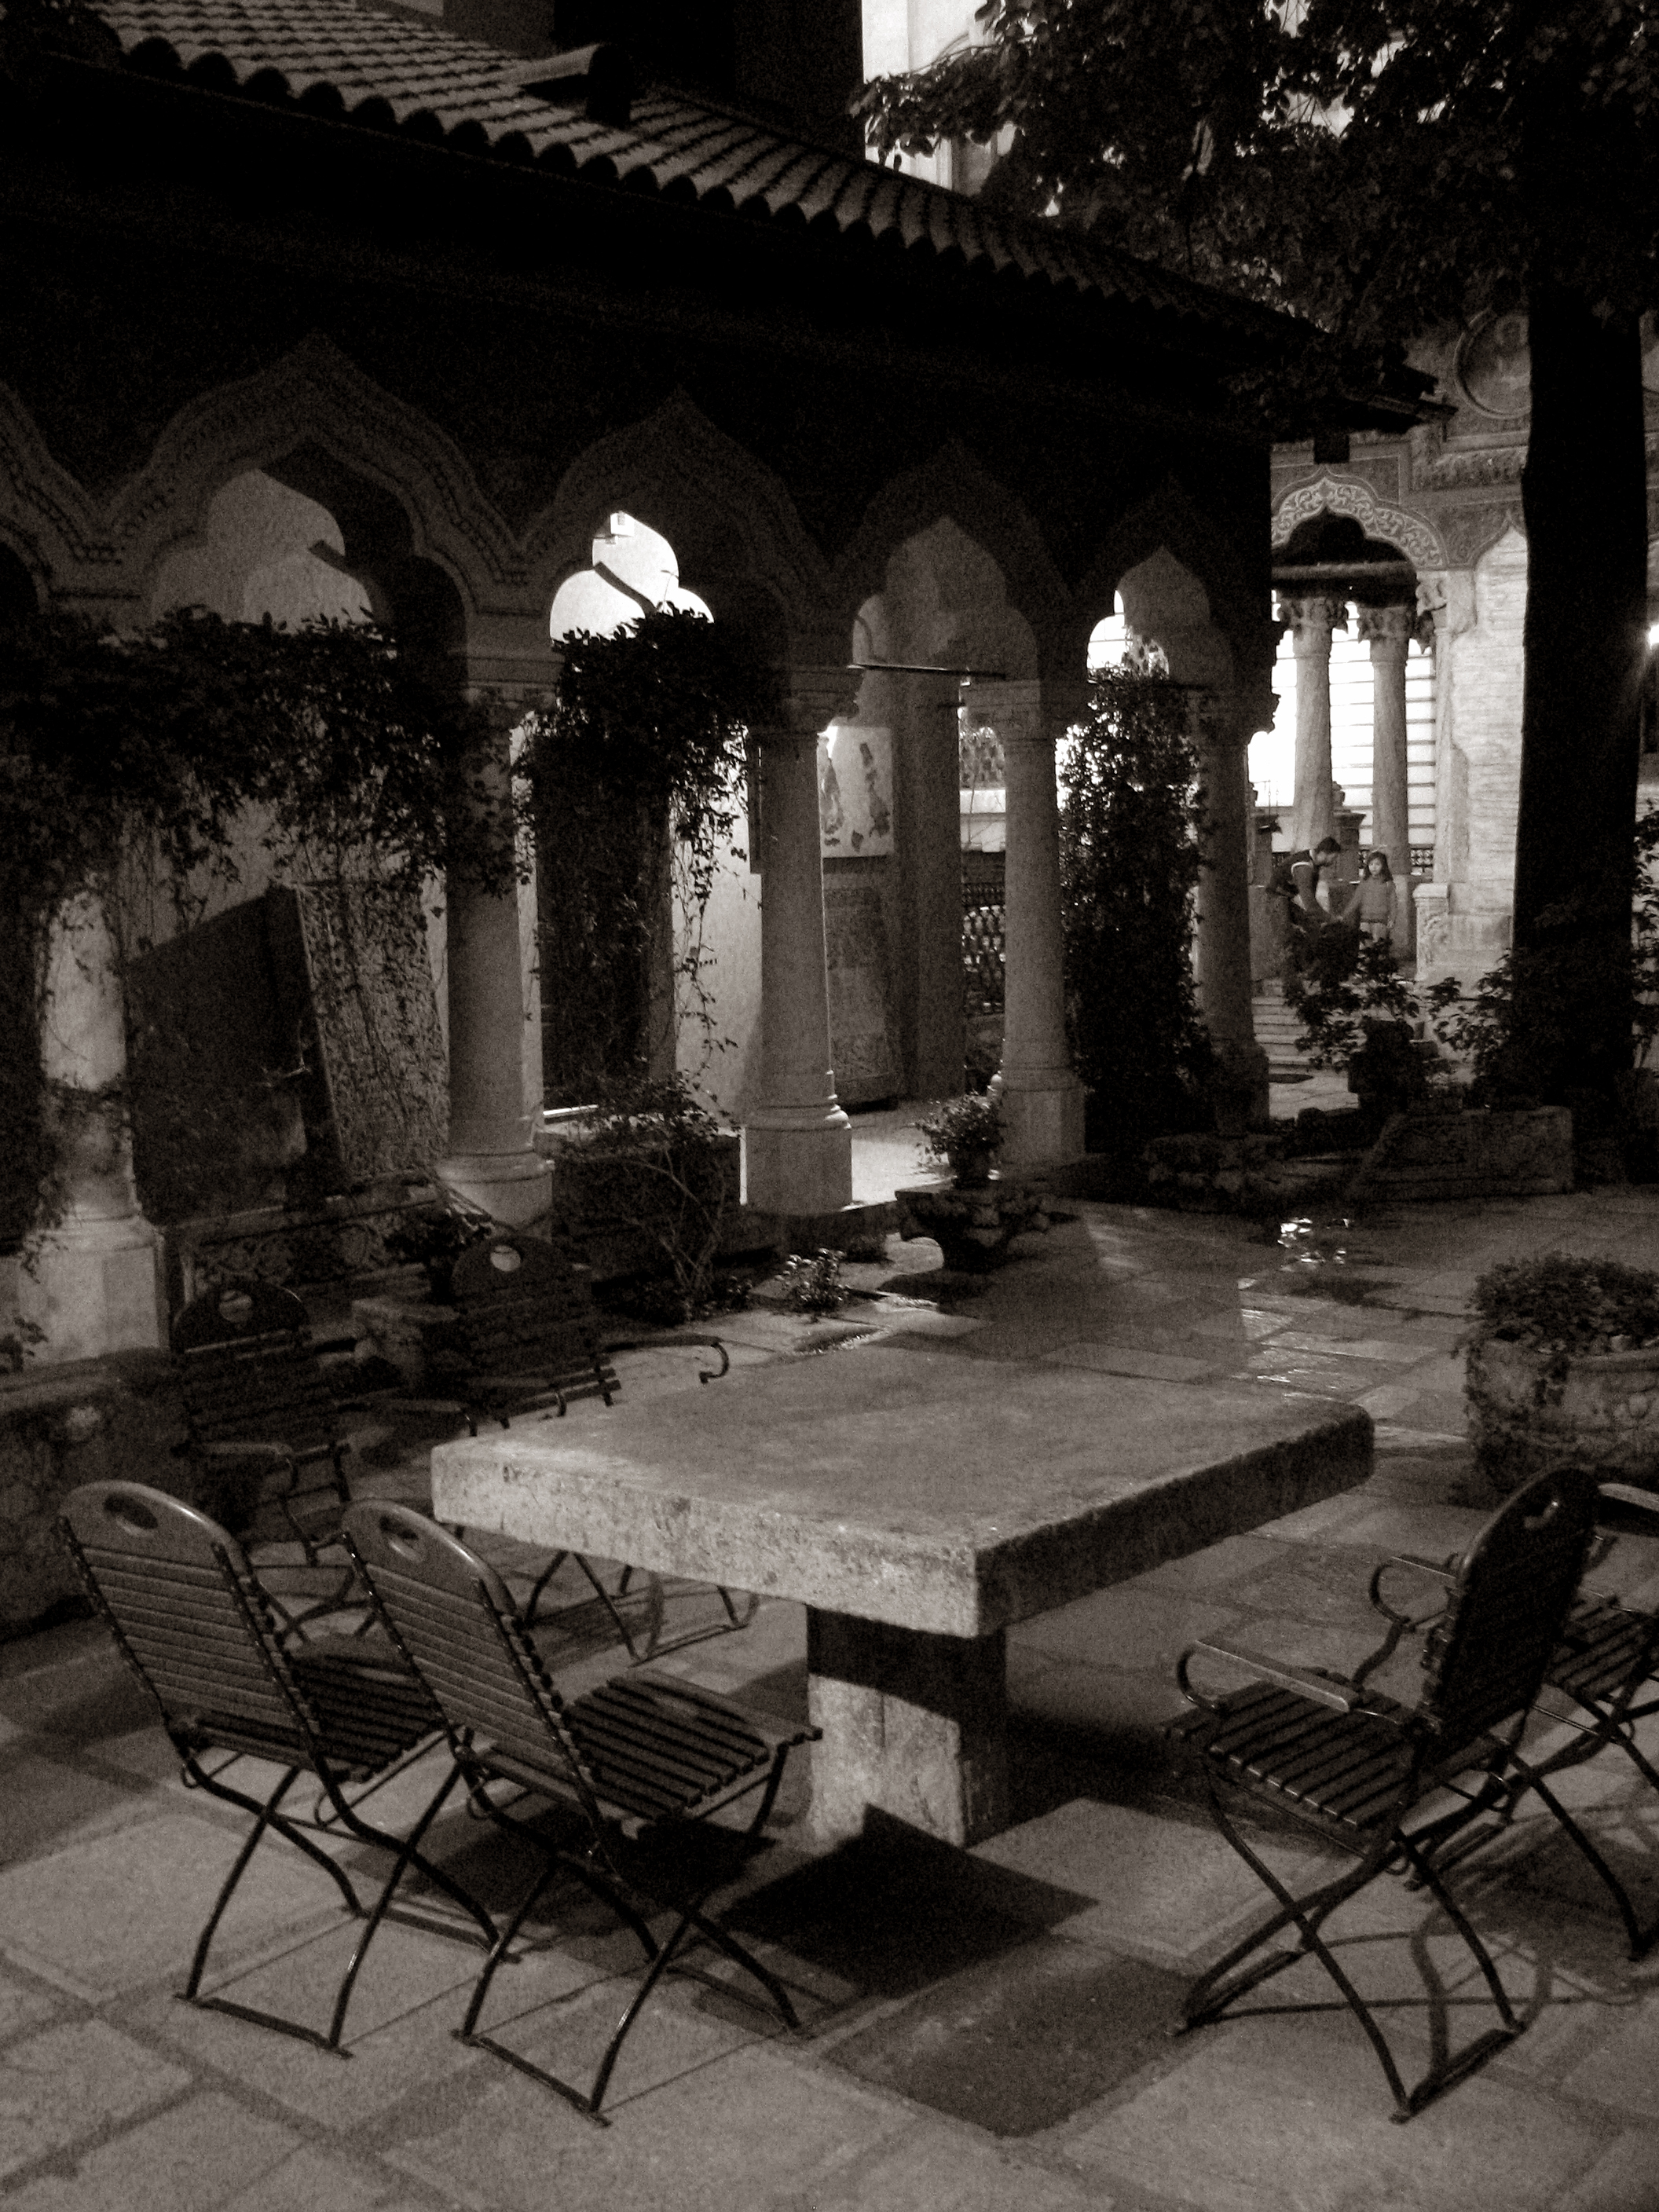
black and white, architecture, photography, house, building, monument, photo, europe, architect, church, monochrome, photos, cool image, de, courtyard, monastery, iglesia, eglise, fotografie, history, christianity, romana, style, image, orthodox, revival, eastern, romania, bukarest, bucharest, rumania, roumanie, convent, bor, chiesa, biserica, arhitectura, orthodoxy, arhitect, romanian, ortodoxa, patrimoniu, ortodox, manastirea, manastire, cladire, bucuresti, curte, mincu, ion, centrulvechi, lipscani, ionmincu, 1908, lmibiiaa19464, stavro, neoromanian, neoromanesc, stavropoleos, brancovenesc, bucarest, neoromanianstyle, rumana, romanianrevival, monochrome photography, ancient history